Radin Yeshiva

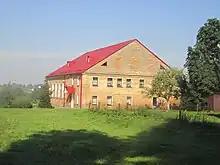
The yeshiva building today

The former Yeshiva building in Radun housed a theatre and a bar for many years, and as of 2018, is in a general state of disrepair. Plans are being made to renovate the building and to have it restored as a yeshiva for students from Russia and Israel.